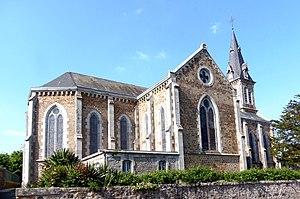
Saint-Mars-d'Égrenne (Normandie, France). L'église Saint-Médard.
Saint-Mars-d'Égrenne est une commune française, située dans le département de l'Orne en région Normandie, peuplée de 677 habitants.